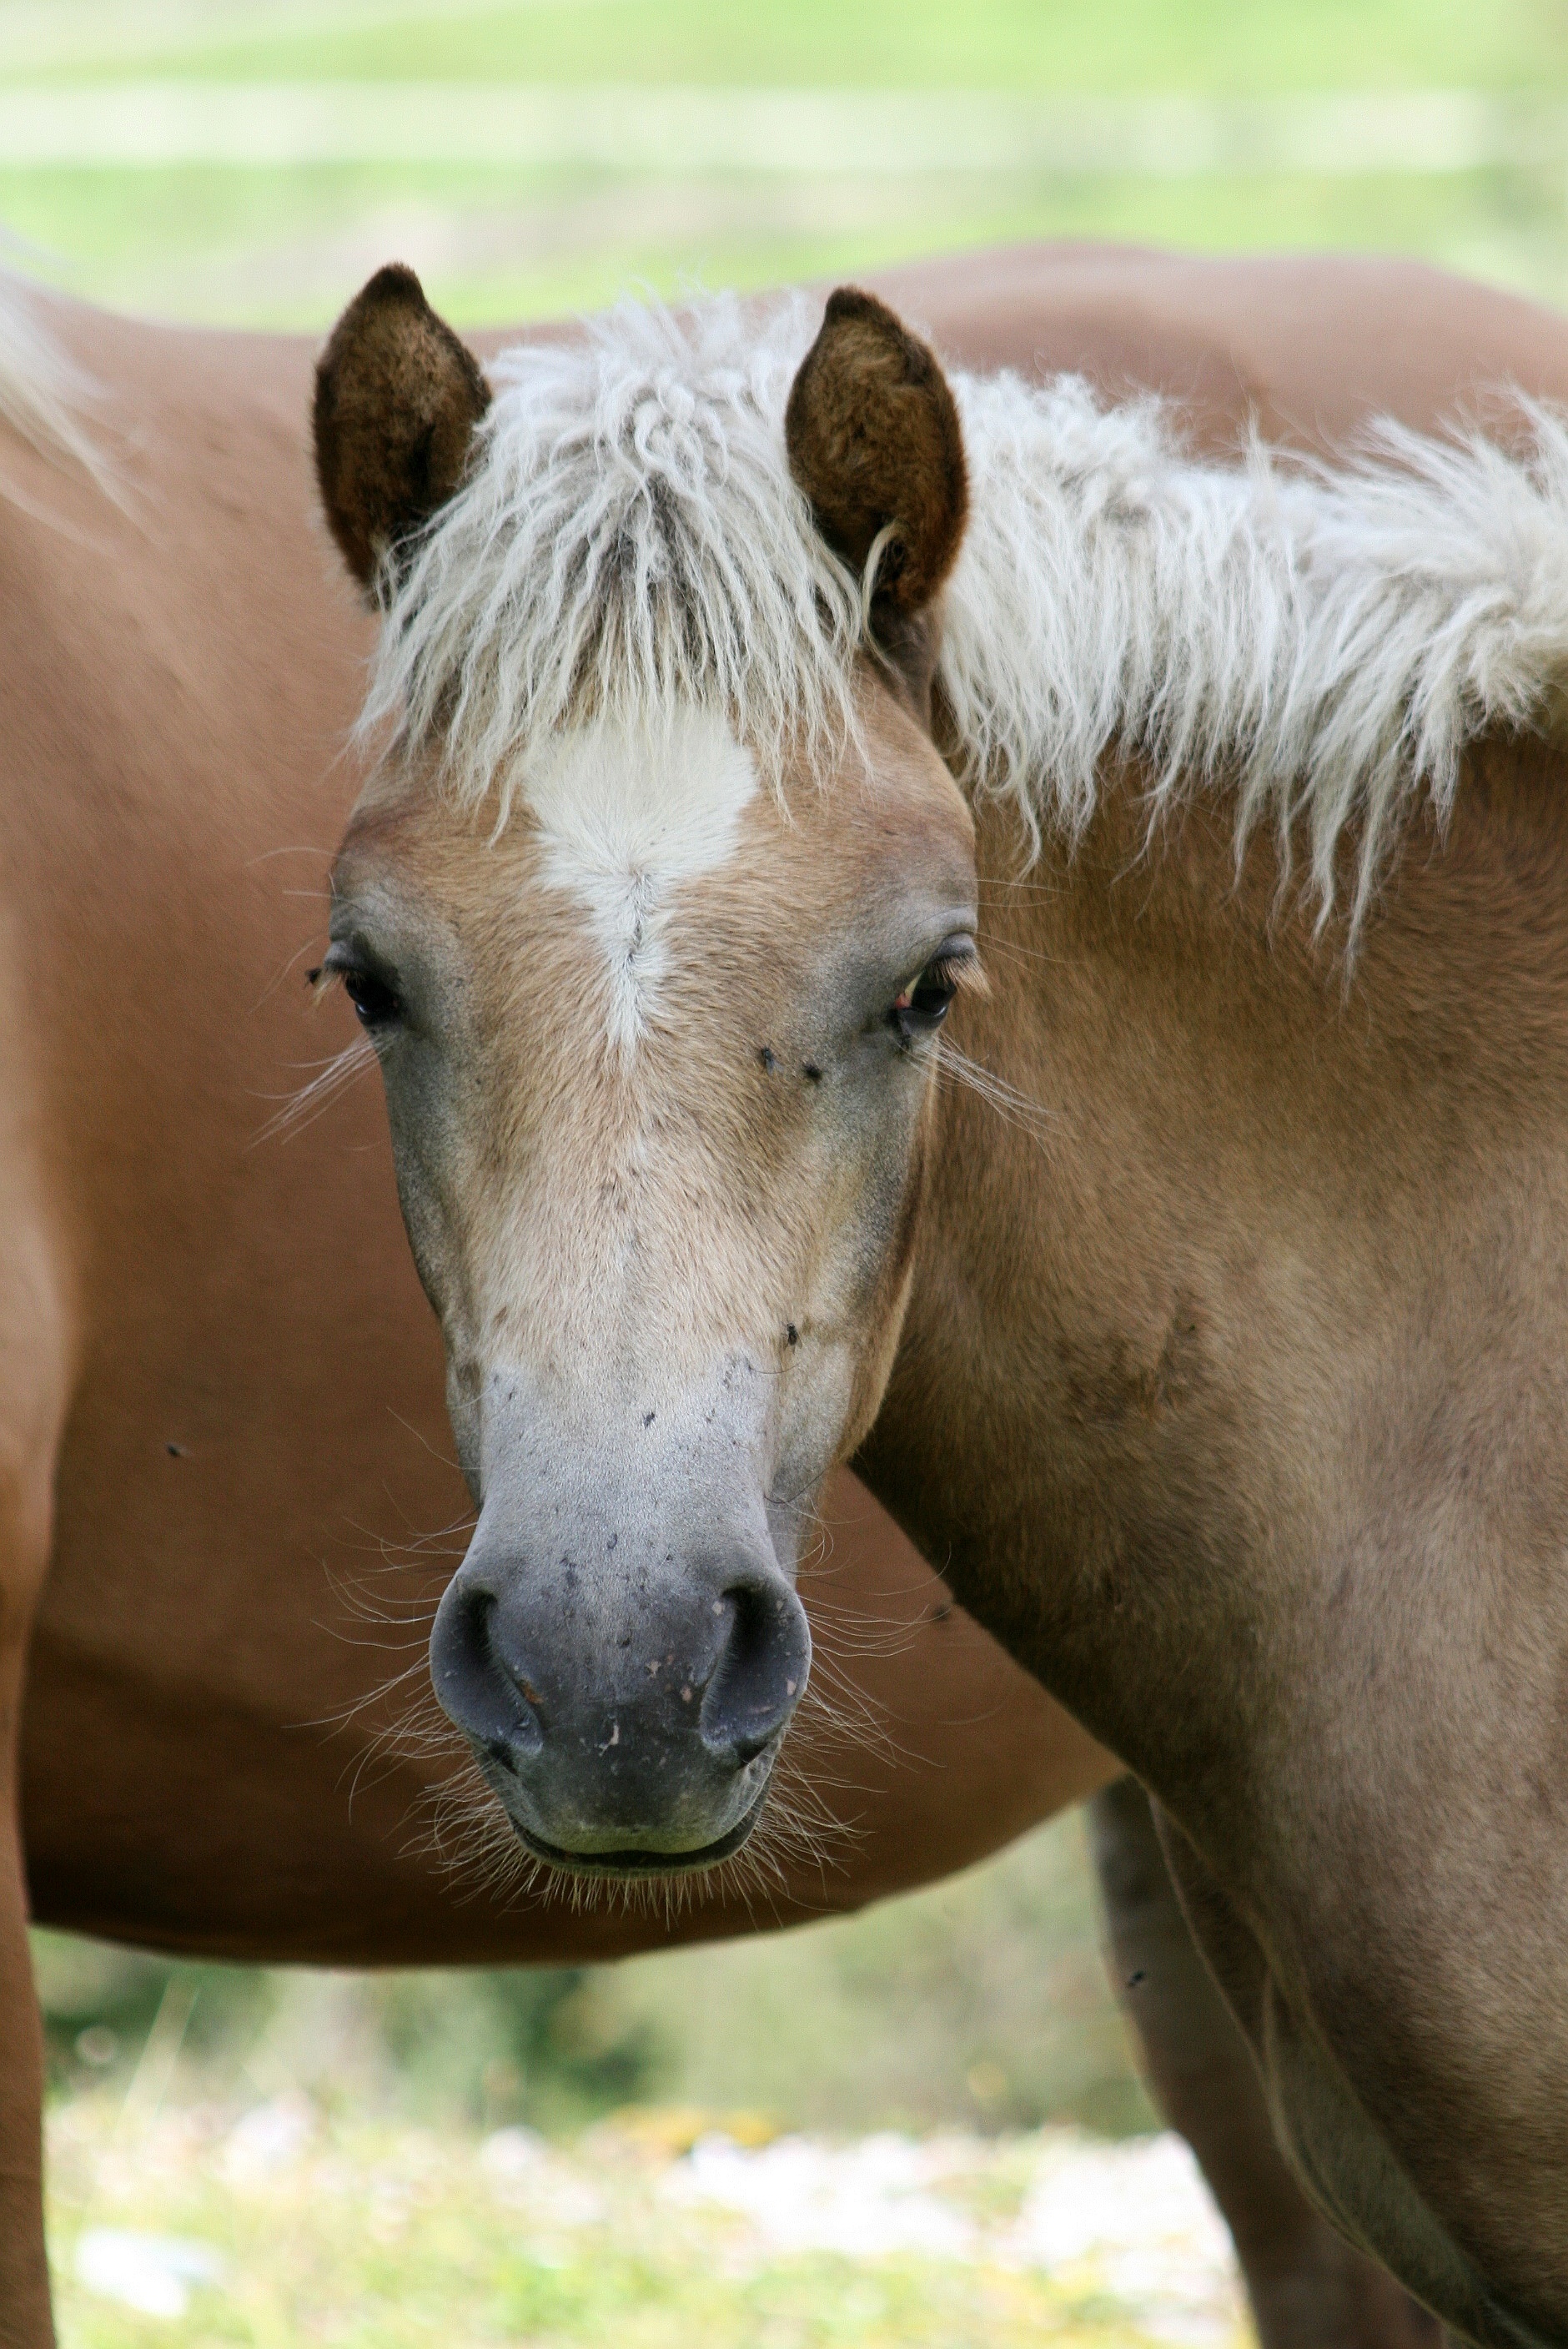
animal, pasture, horse, mammal, stallion, mane, fauna, close up, pets, horses, head, vertebrate, mare, foal, colt, haflinger, brown colt, horse like mammal, mustang horse